Answer in natural language. Consider the 3D positions of the objects in the scene and not just the 2D positions in the image. Is the centerpoint of  black chair with round backrest (highlighted by a blue box) at a higher height than modern brown dresser with six drawers (highlighted by a green box)? Choose between the following options: yes or no
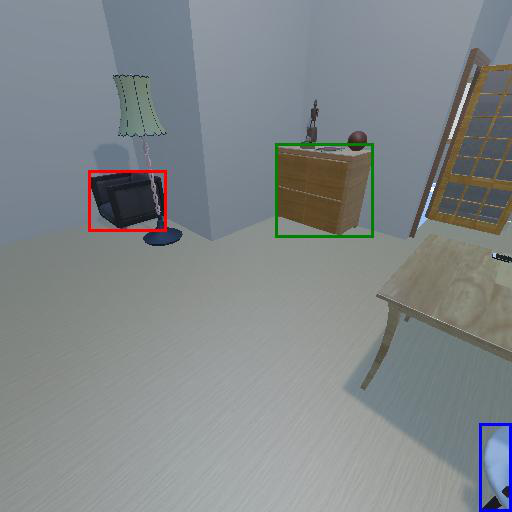
<answer>no</answer>